Mangalorean Catholics

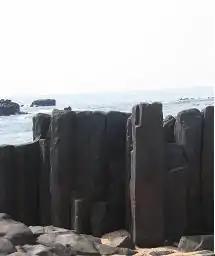
St Mary's Islands in Udupi, where the Portuguese explorer Vasco da Gama landed in 1498

All records of an early existence of Christians in South Canara were lost at the time of their deportation by Tipu Sultan in 1784. Hence, it is not known exactly when Christianity was introduced in South Canara, although it is possible that Syrian Christians settled in South Canara, just as they did in Kerala, a state just south of Canara. The Italian traveller Marco Polo recorded that there were considerable trading activities between the Red Sea and the Canara coast in the 13th century. It can be surmised that foreign Christian merchants were visiting the coastal towns of South Canara during that period for commerce; it is possible some Christian priests might have accompanied them for evangelistic work.